John Ryan (cartoonist)

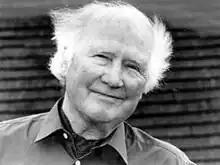

John Gerald Christopher Ryan (4 March 1921 – 22 July 2009) was a British animator and cartoonist. He was best known for his character "Captain Pugwash".